David Stephenson (photographer)

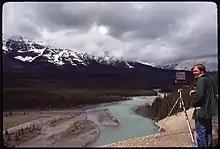
David Stephenson working with a Deardorff 5"x7" view camera along the Athabasca River, Jasper, Canada, 12 June 1981

David Stephenson (born 1955) is an American-Australian fine art photographer known for his representations of the sublime. His photographic subjects have included landscapes from America to Australia, the Arctic and Antarctica, the Southern Ocean, European sacred architecture, and day- and nighttime skyscapes. He has lived in Tasmania since 1982.